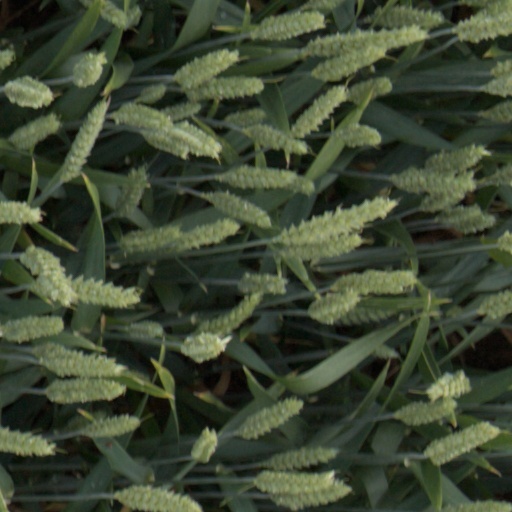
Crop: wheat